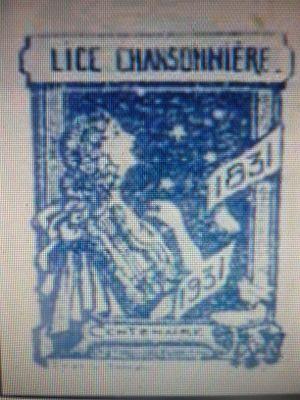
Ex libris sorti en 1931 à l'occasion du centenaire de la goguette de la Lice chansonnière.
La goguette est une ancienne pratique sociale festive en France et en Belgique consistant à se réunir en petit groupe amical plutôt masculin de moins de vingt personnes pour passer ensemble un bon moment et chanter. Puis cette pratique devient la base de sociétés festives et carnavalesques constituées.
La Lice chansonnière est une des plus célèbres goguettes parisiennes. Ses membres portent le nom de licéens ou lycéens. Créée en 1831, son existence dure 136 ans. Elle disparaît en 1967. Dans son héritage sont toujours connues deux célèbres chansons française : Ma Normandie de Frédéric Bérat et L'Internationale d'Eugène Pottier. Mais la Lice chansonnière elle-même est aujourd'hui oubliée du grand public qui connait encore ces chansons.